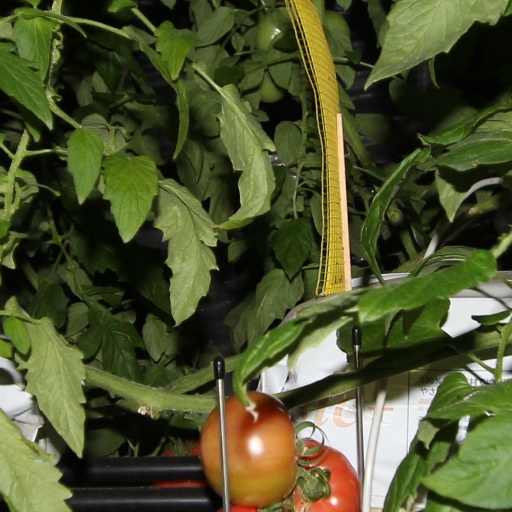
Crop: tomato